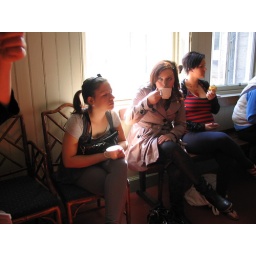
The group having a cup of tea after looking around the building